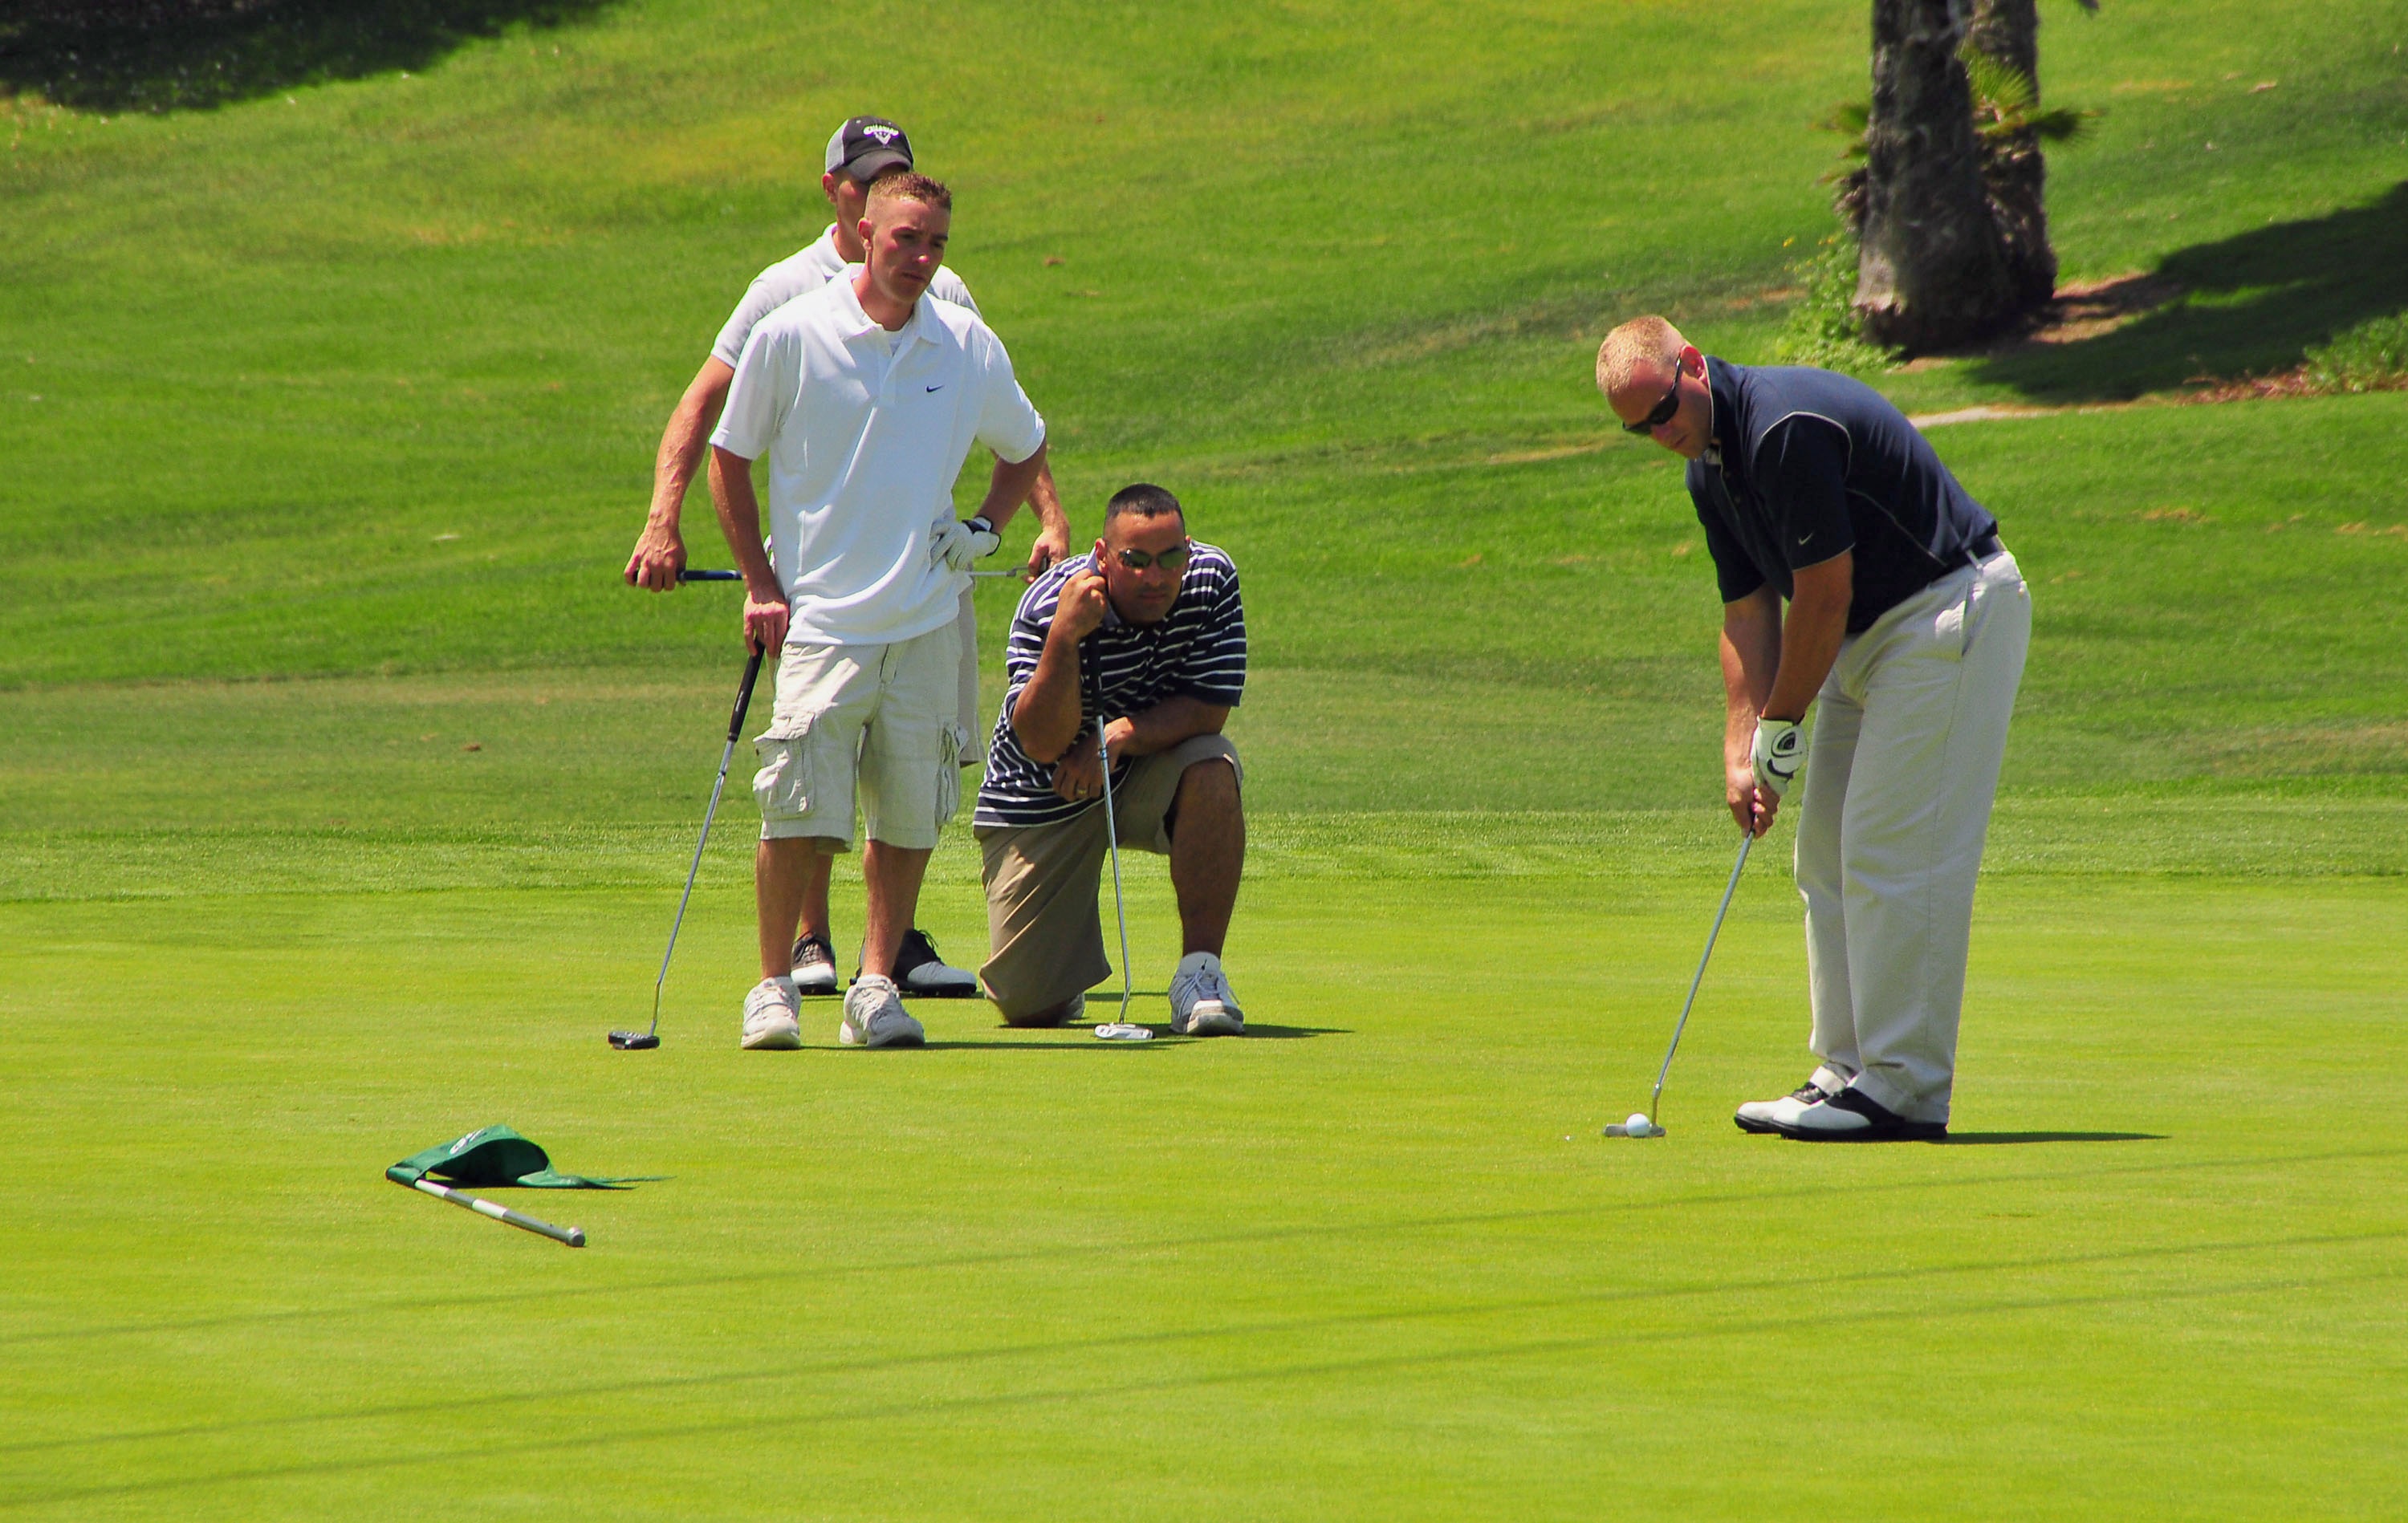
man, landscape, nature, grass, sport, game, play, view, recreation, green, scenic, club, leisure, swing, golf, activity, golfing, trees, outdoors, competition, sports, ball, shot, course, fairway, tournament, caddy, hit, golfer, putting, putter, putt, ball game, golfers, outdoor recreation, individual sports, competition event, pitch and putt, fourball